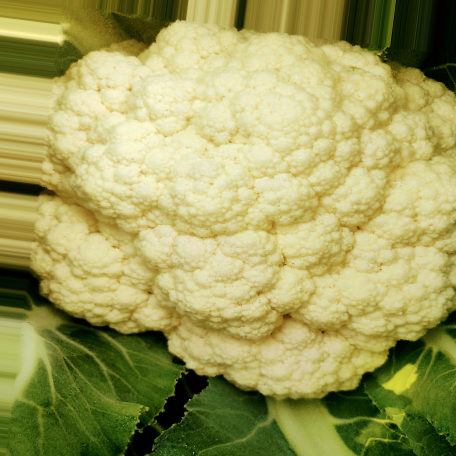
Label: Disease Free